Jess Bush

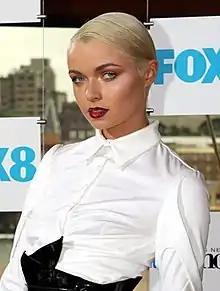
Bush in October 2011

Bush's first television appearance was competing on the seventh season of the reality TV series "Australia's Next Top Model"; she told the programme that she entered modeling for the challenge, competitiveness, travel, and variety. In Australia, she has also performed on "Home and Away" and "Playing for Keeps".